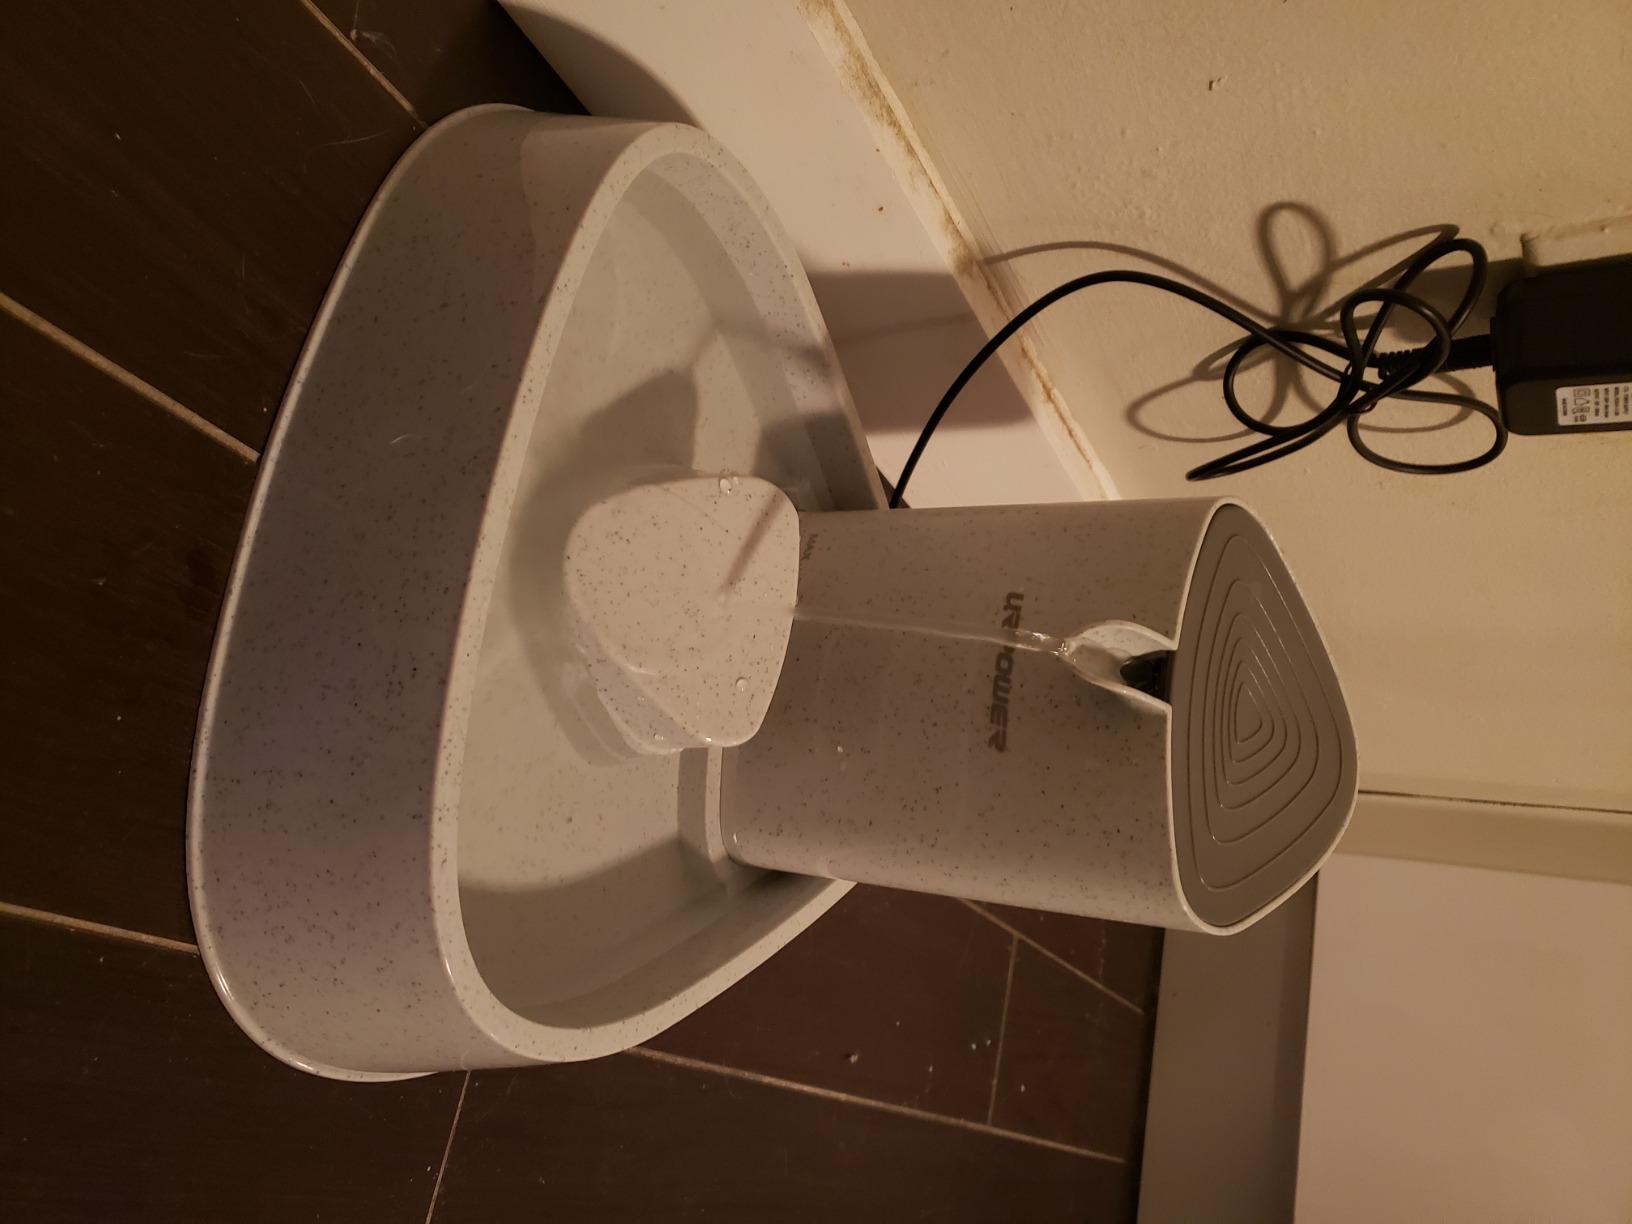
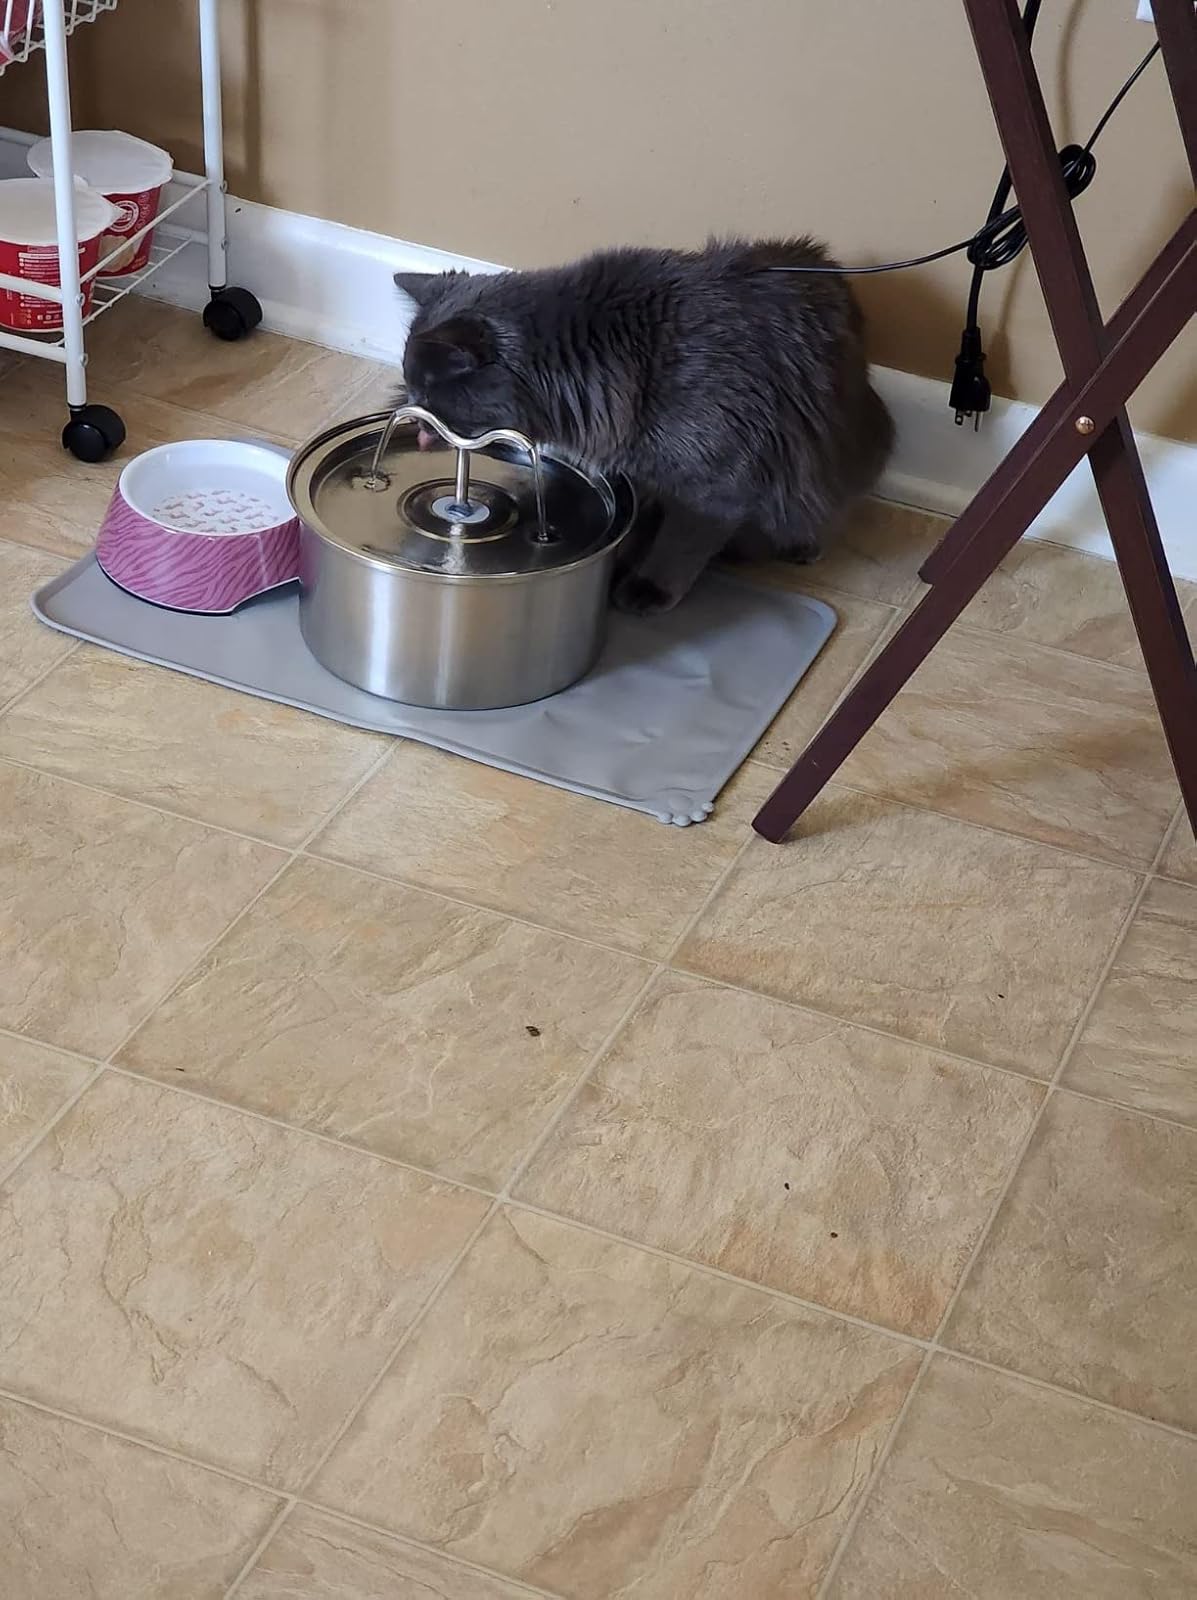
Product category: items_bowl
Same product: no